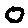
Label: 0